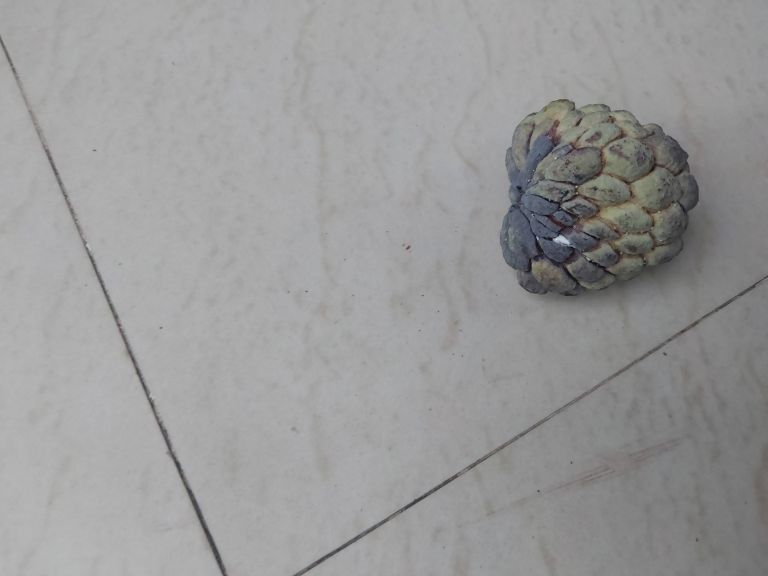
Disease label: Blank Canker